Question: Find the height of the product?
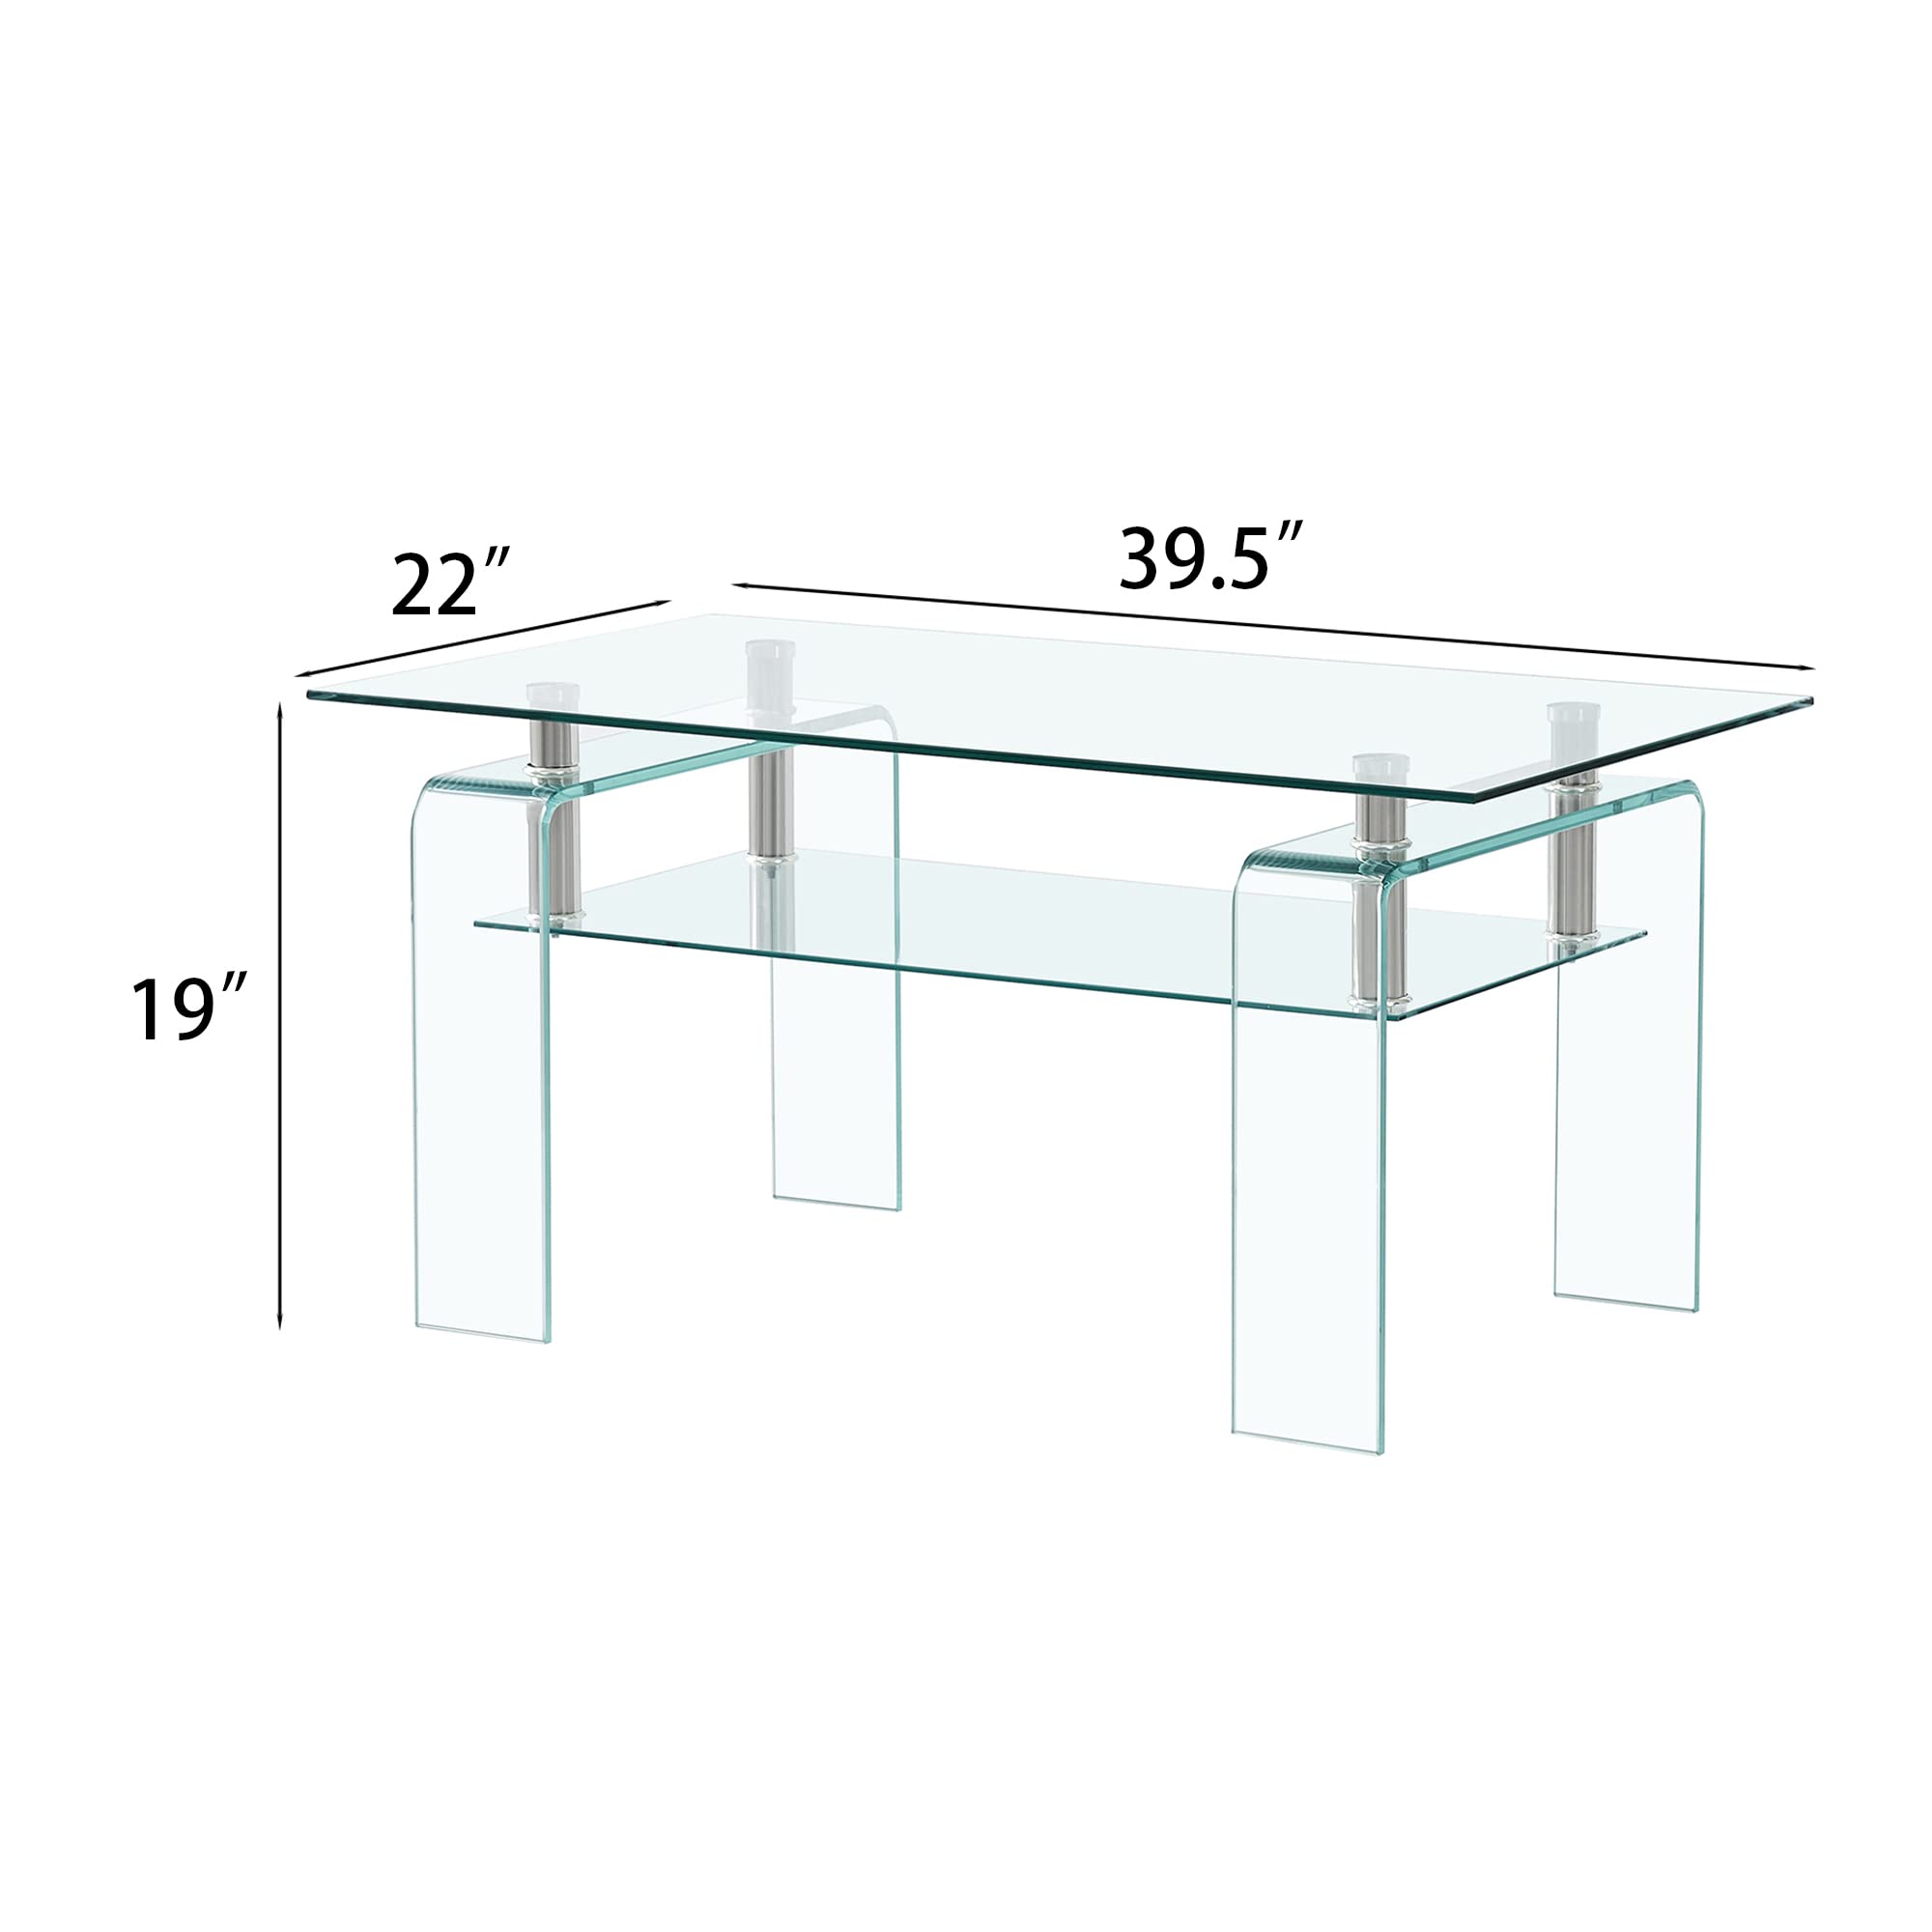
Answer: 19.0 inch